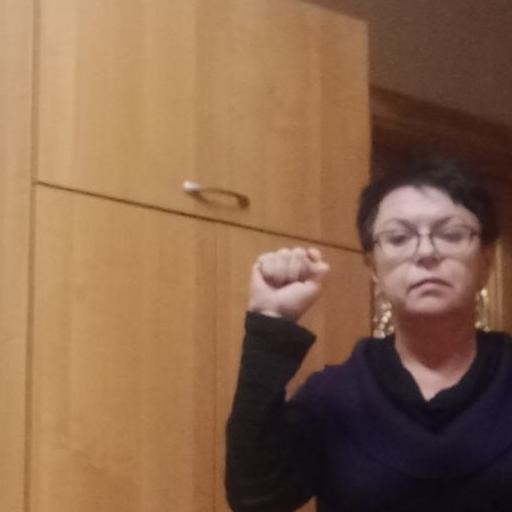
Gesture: fist